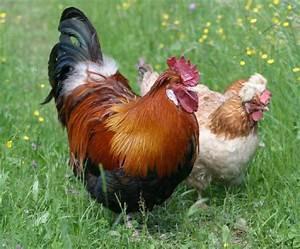
chicken